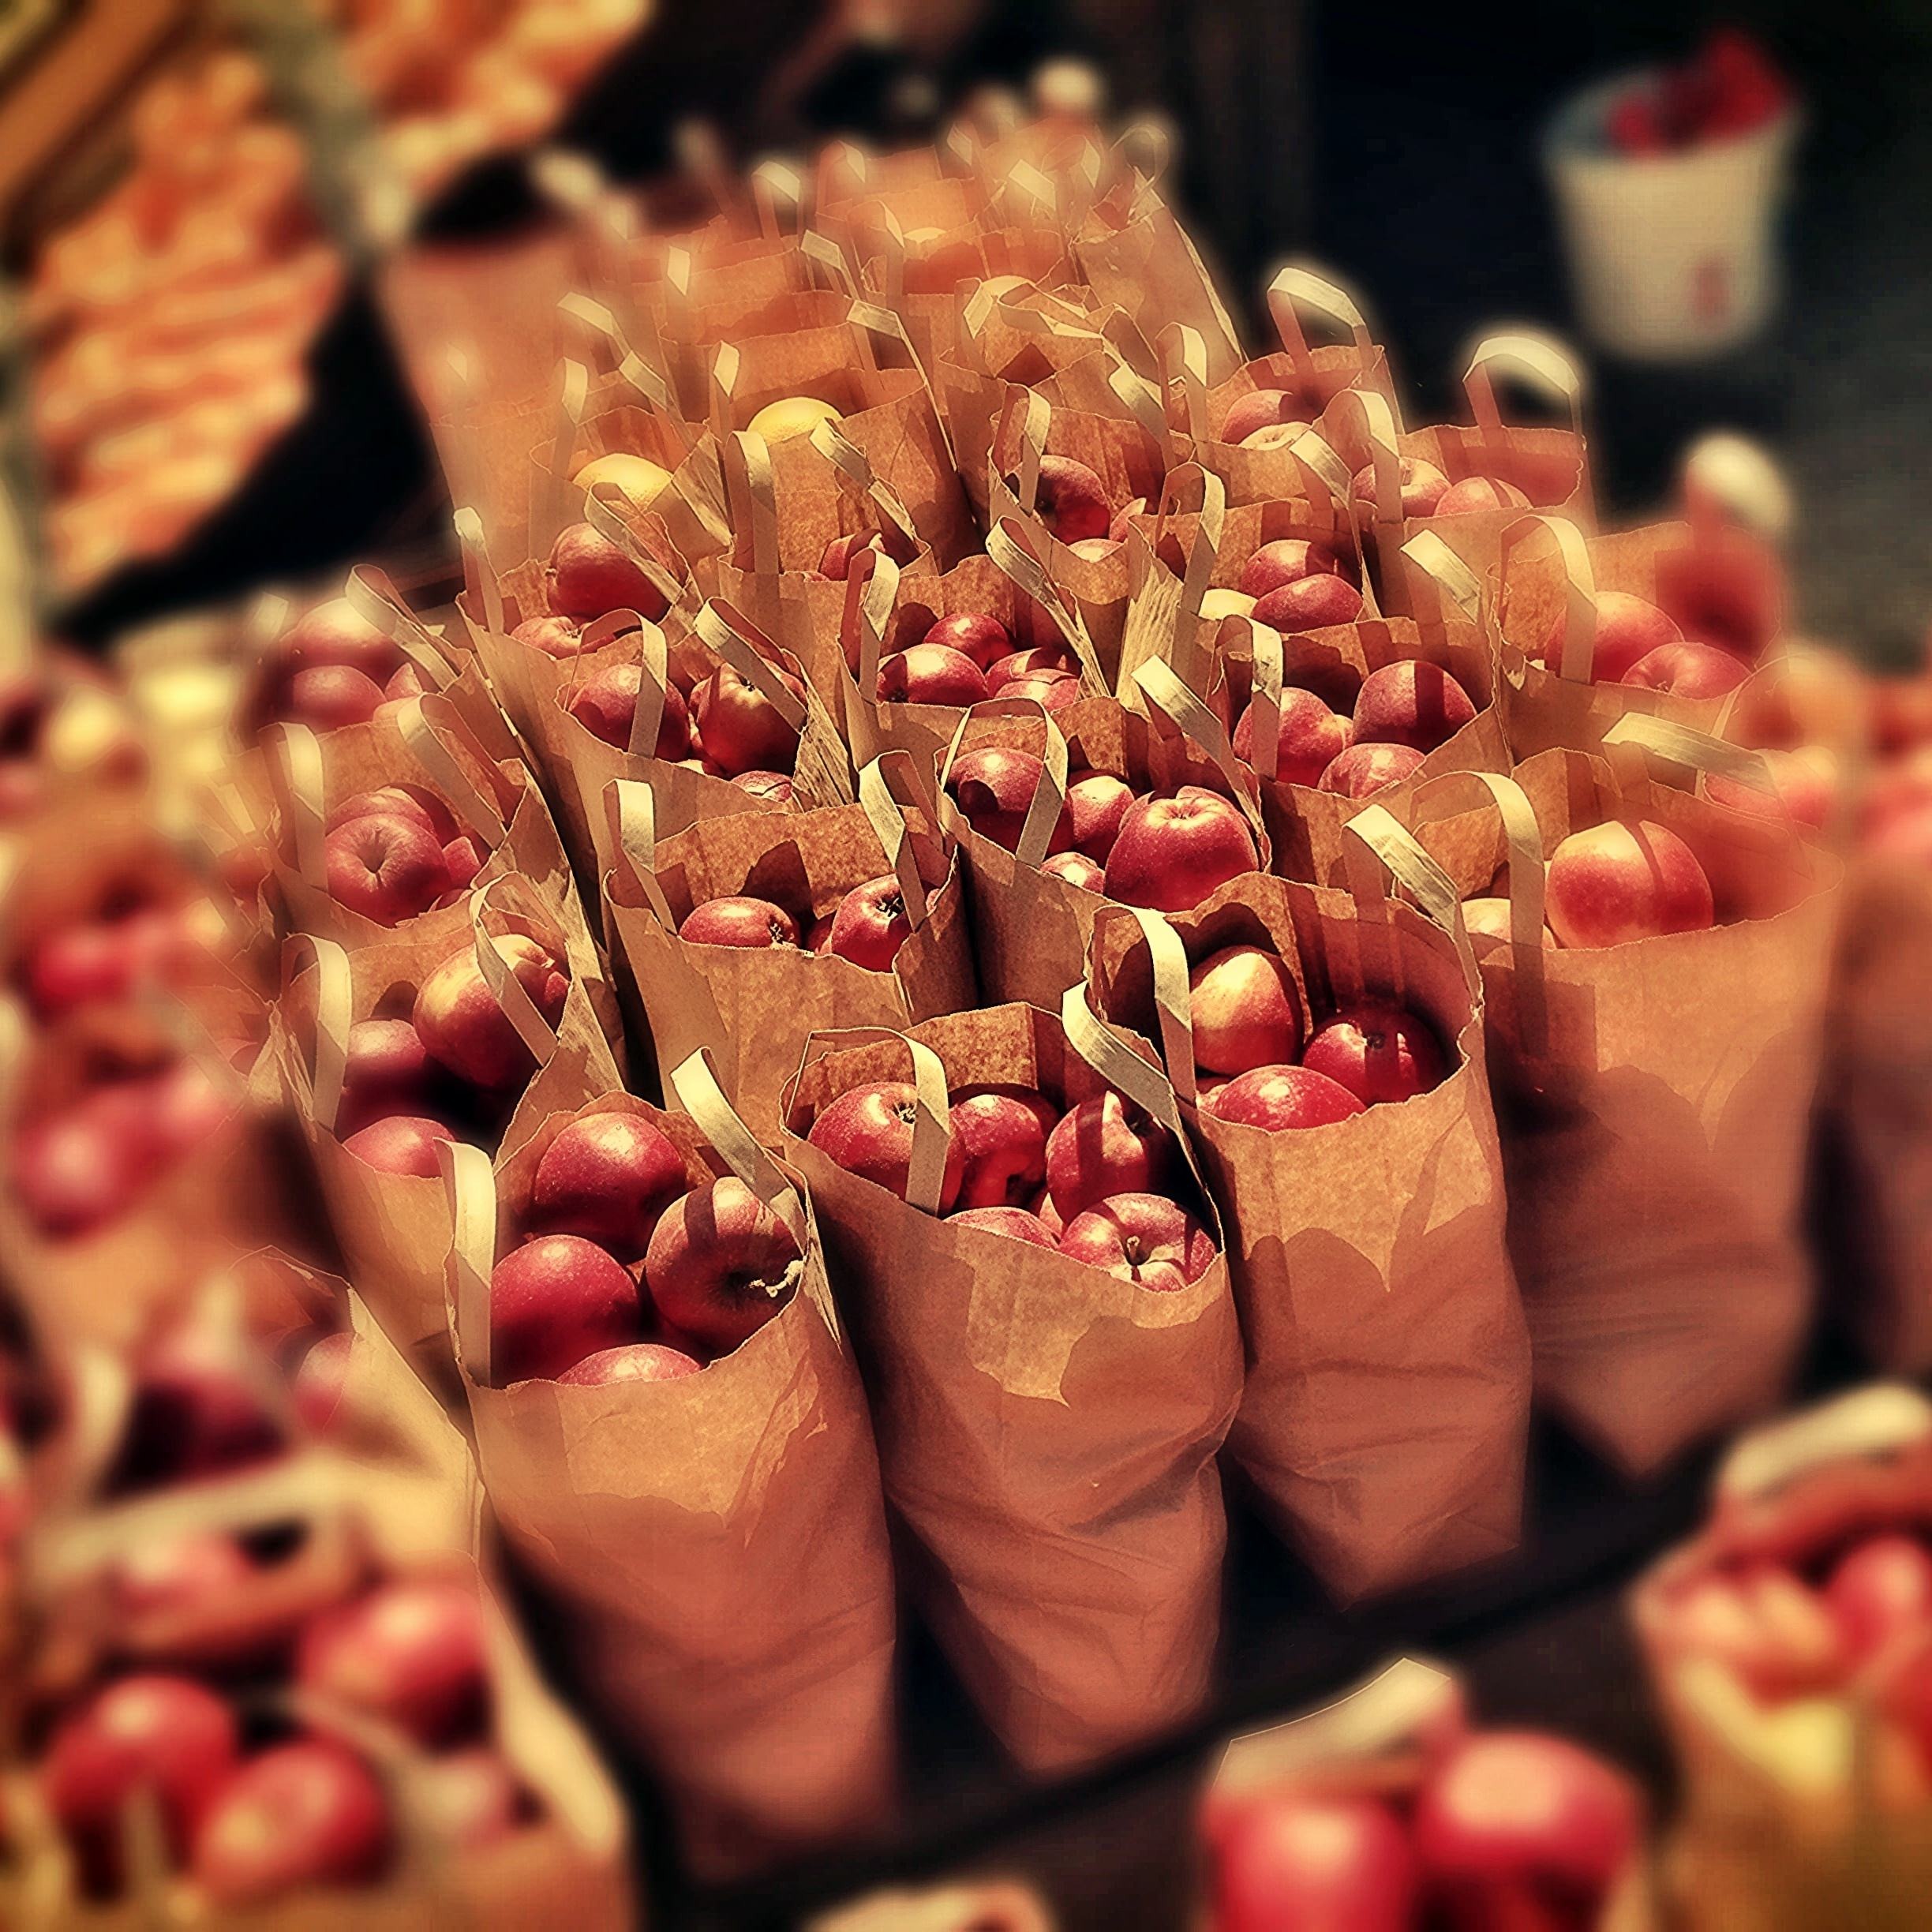
hand, apple, plant, fruit, flower, ripe, food, red, produce, market, healthy, eat, close up, fruits, sale, vitamins, sweetness, macro photography, flavor, sense